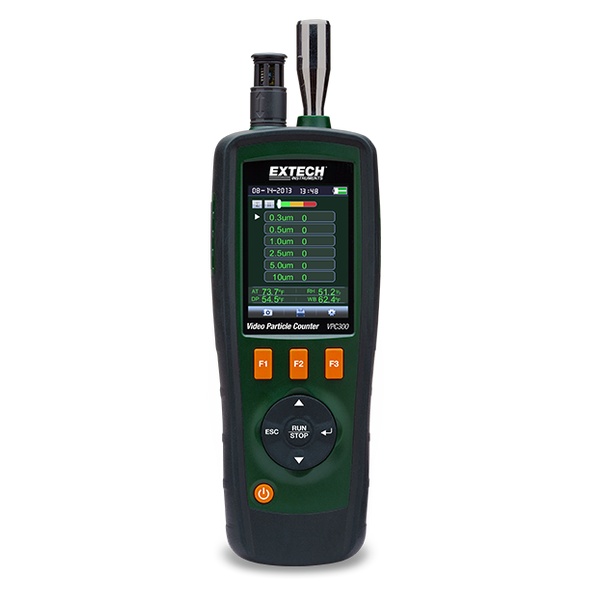
Extech VPC300 Contador de partículas de video con cámara integrada
El Extech VPC300 es un contador de partículas de video con cámara integrada que mide hasta 6 canales de tamaños de partículas, temperatura del aire y humedad relativa. Esta herramienta es perfecta para capturar videos y fotos que se almacenan en la memoria interna o en una tarjeta microSD. El VPC300 también incluye un software para generar informes con videos, fotos y puntos de datos. Es ideal para profesionales que necesitan medir la calidad del aire de manera precisa y eficiente. Con su cámara integrada de 320 x 240 pixeles, puede tomar videos y fotos de alta calidad. Tamaño de partícula 0.3, 0.5, 1.0, 2.5, 5.0, 10.0 μm Temperatura del aire -25 °C a 60 °C Humedad relativa 0 a 100% Caudal máximo 0.1 ft³ (2.83 l/min) Memoria interna 74 MB Resolución de la cámara 320 x 240 pixeles Dimensiones 240 × 75 × 57 mm Peso Approximadamente 0.5 kg Alimentación 1 batería de 7.4 V NiMH Certificaciones CE
Brand: EXTECH
Category: Hardware > Tools > Measuring Tools & Sensors > Air Quality Meters > Particulate Meters